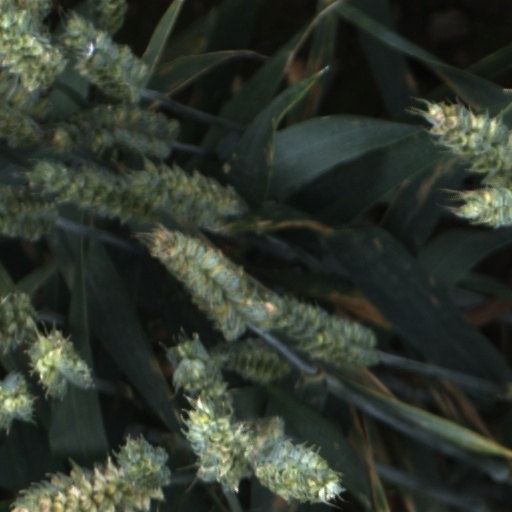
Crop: wheat